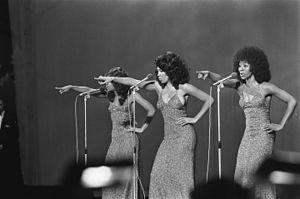
La Philadelphia soul, parfois appelée Philly soul ou Philadelphia sound, voire Phillysound ou T.S.O.P., est un style de musique soul, originaire de la ville de Philadelphie aux États-Unis, populaire à la fin des années 1960 et dans les années 1970. Caractérisé par des influences funk et jazz, des arrangements sonores riches comportant souvent des instruments à cordes, une batterie marquant le rythme sur le tom plutôt que sur la caisse claire, des cuivres et des chœurs pénétrants et accordés. Ce style est souvent présenté comme le précurseur de la musique disco.
The Three Degrees est un groupe vocal féminin américain formé en 1963 à Philadelphie.